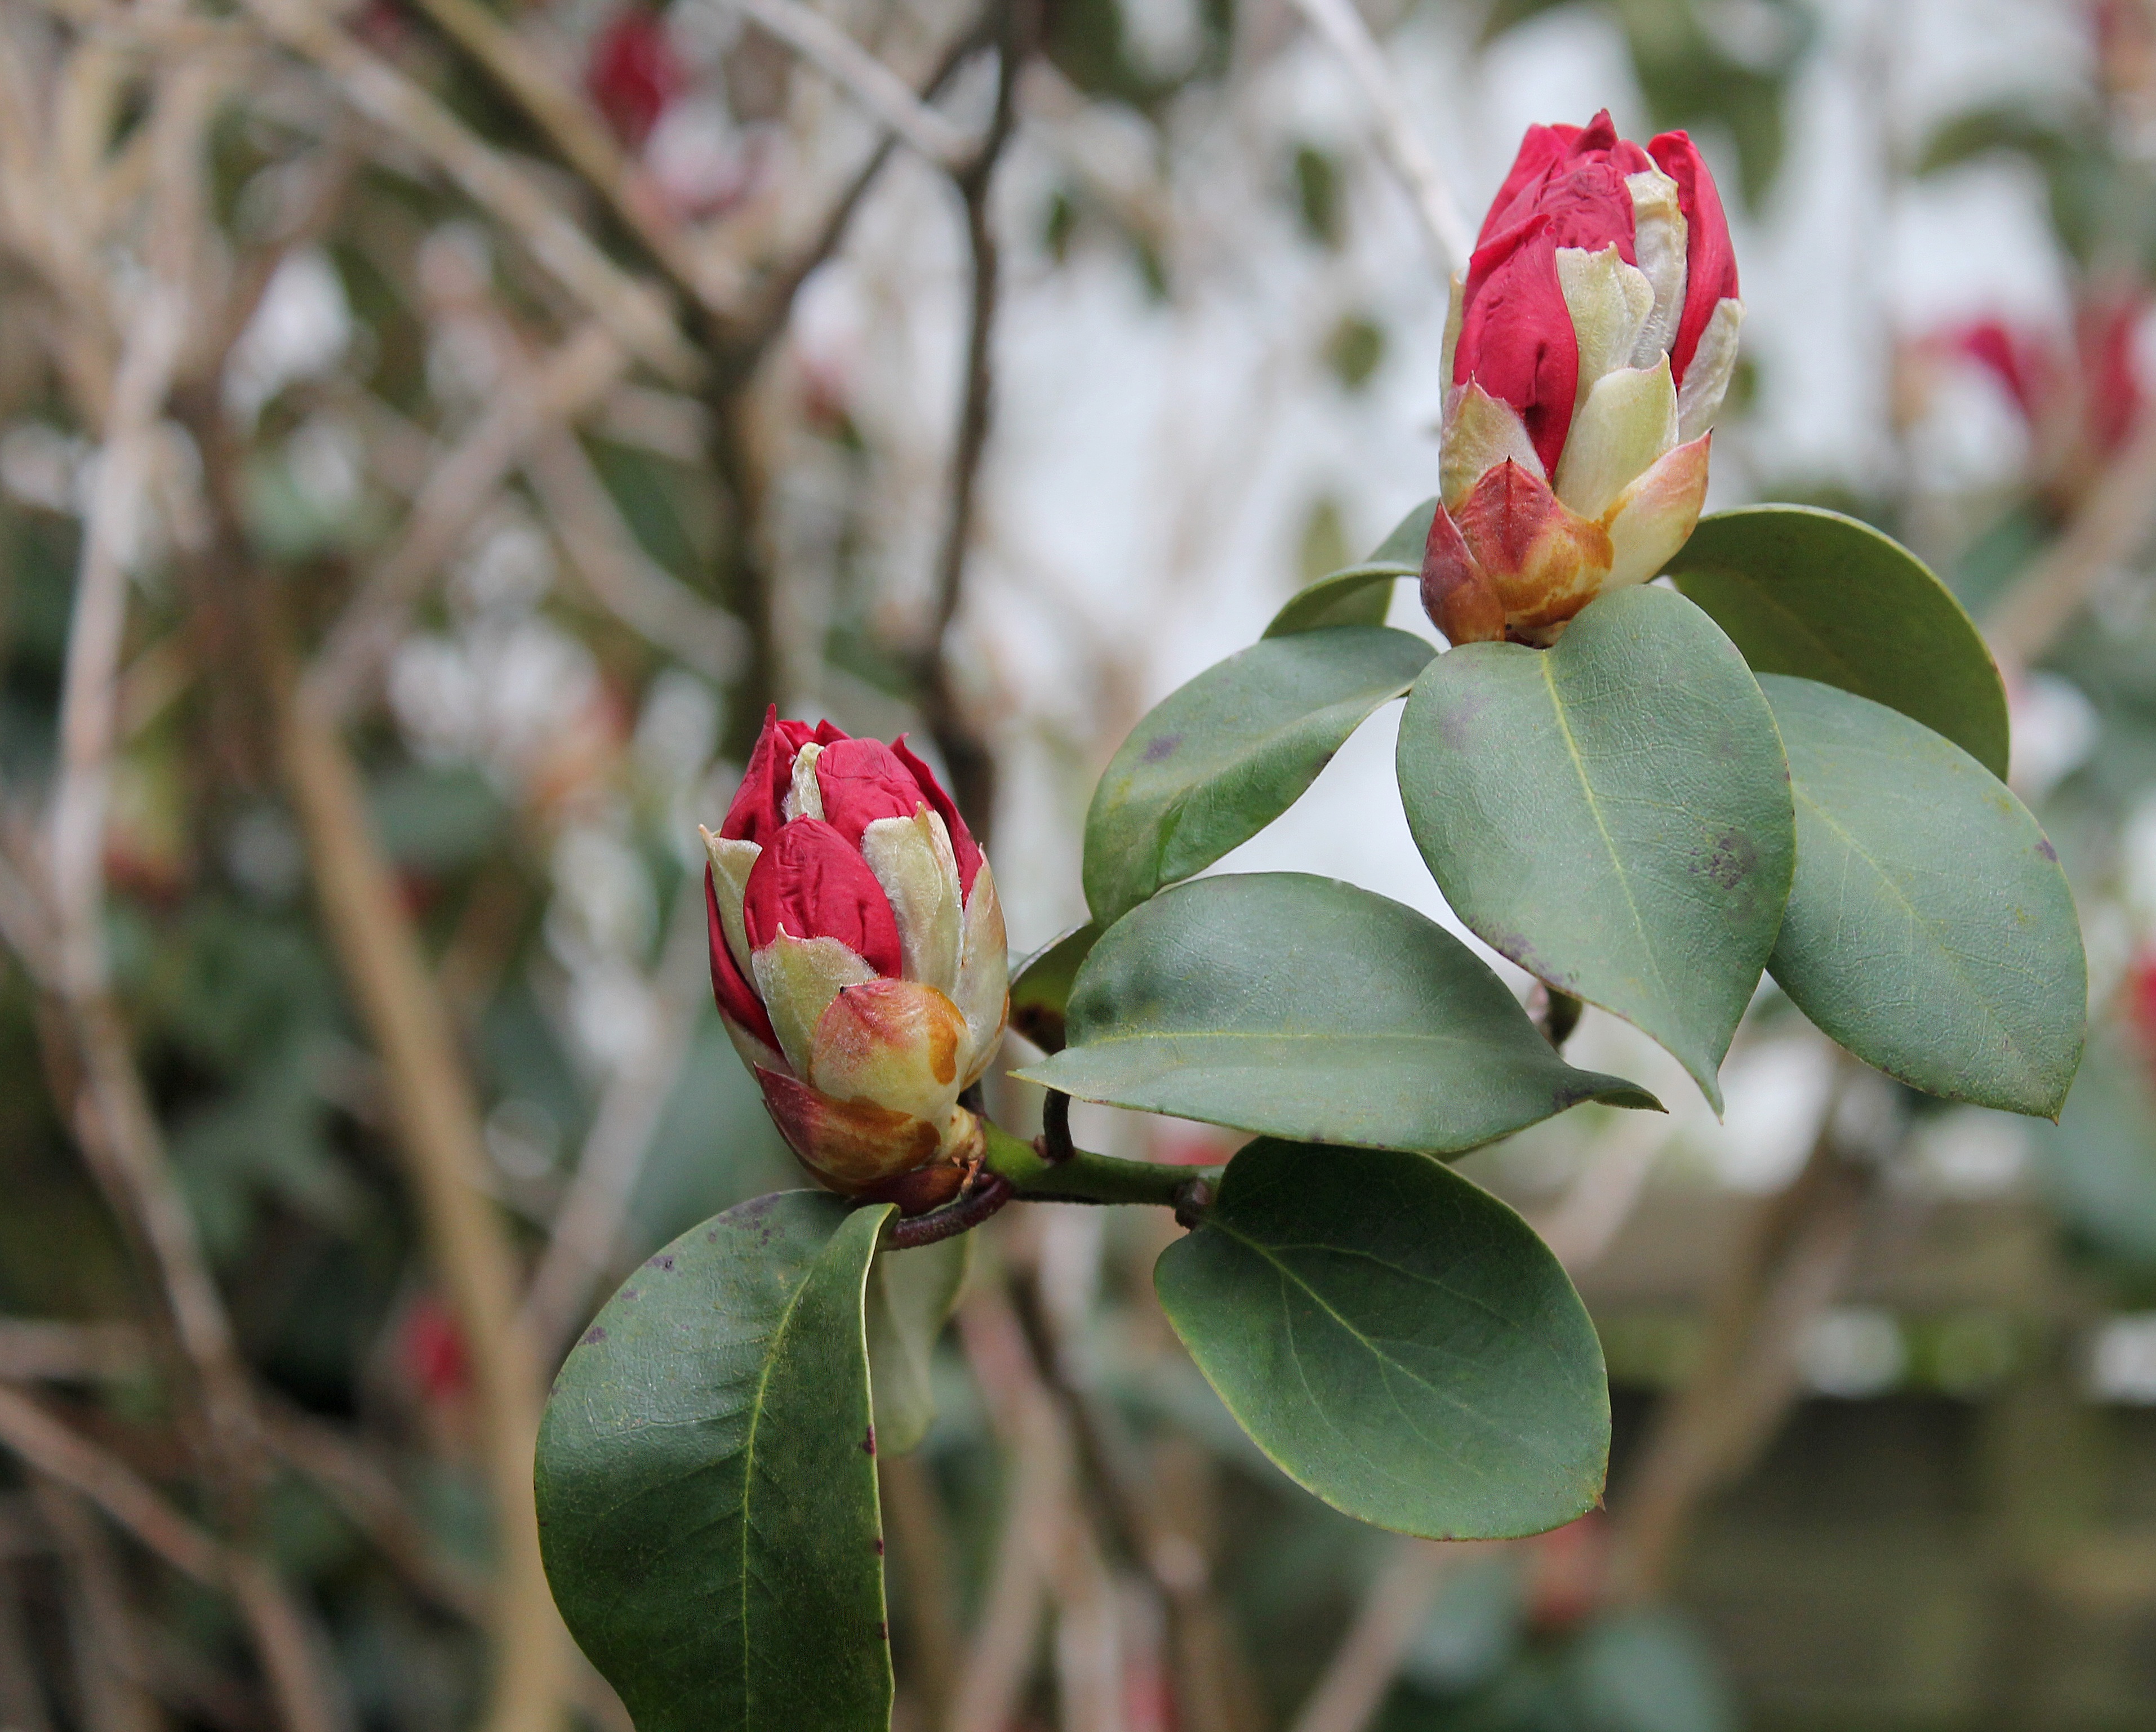
branch, blossom, plant, leaf, flower, petal, botany, flora, background, shrub, rhododendron, magnolia, bud, camellia, have, garden plant, theaceae, flowering plant, land plant, camellia sasanqua, japanese camellia